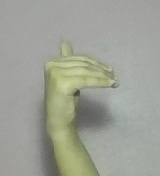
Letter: khaa